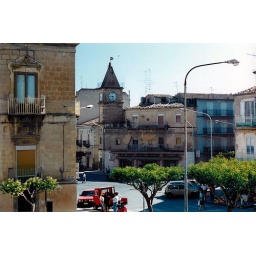
Another view of the clock tower in Villarosa.